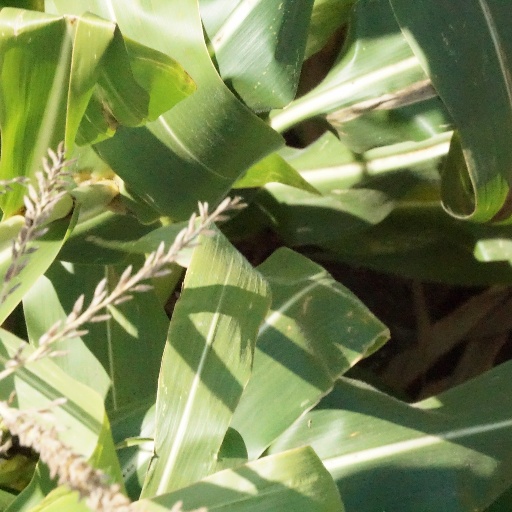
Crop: maize; corn